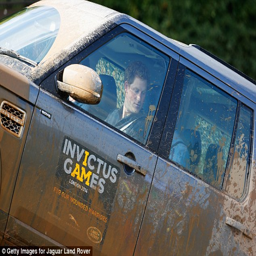
bumpy ride : the car carrying celebrity ploughs through a muddy puddle and up a steep bank